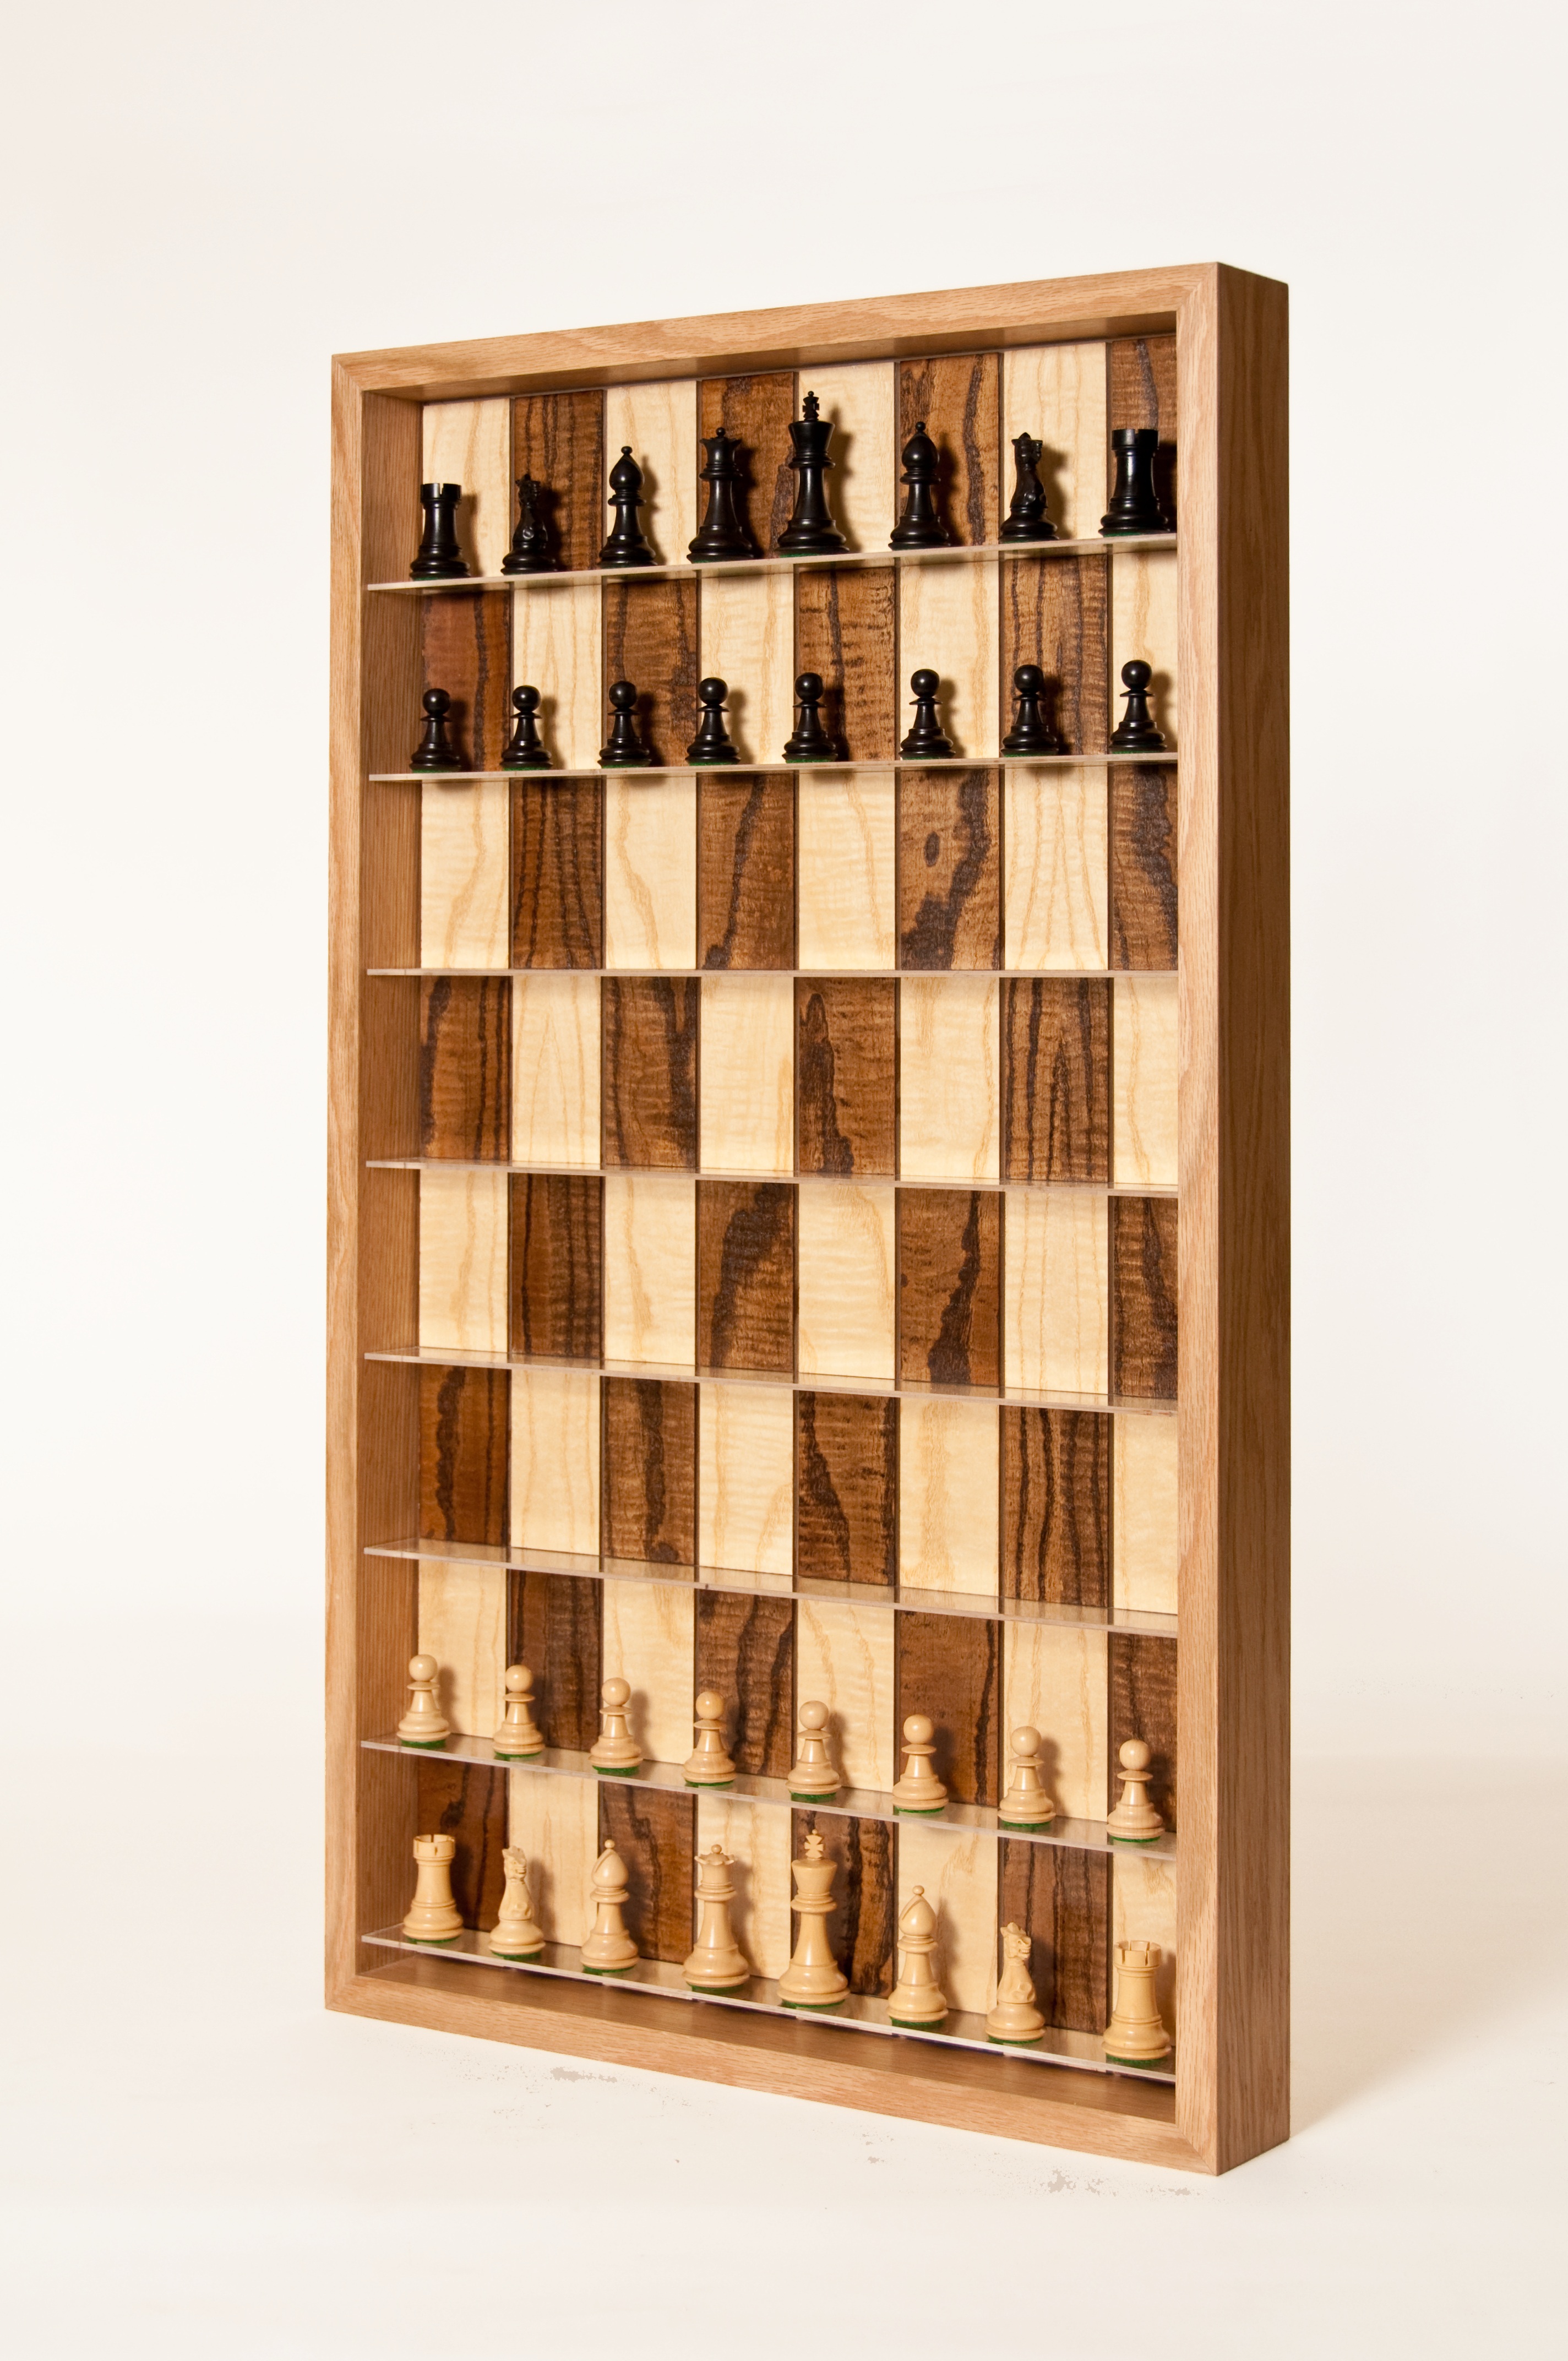
recreation, board game, sports, chess, chessboard, games, chess board, indoor games and sports, tabletop game, vertical chess